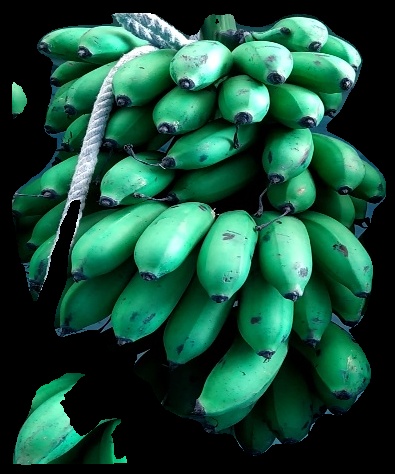
Variety: rasbale
Grade: grade2